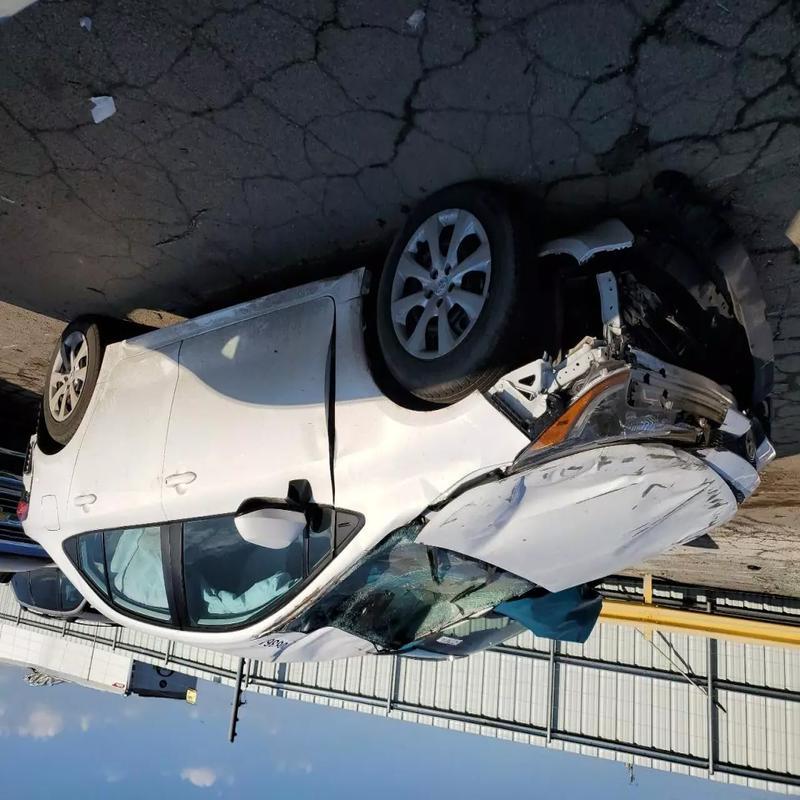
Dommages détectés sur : plaque d'immatriculation avant, pare-choc avant, feu avant droit, feu avant gauche, capot, pare-brise avant, aile avant droite, aile avant gauche, porte avant droite, porte avant gauche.
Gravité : majeur